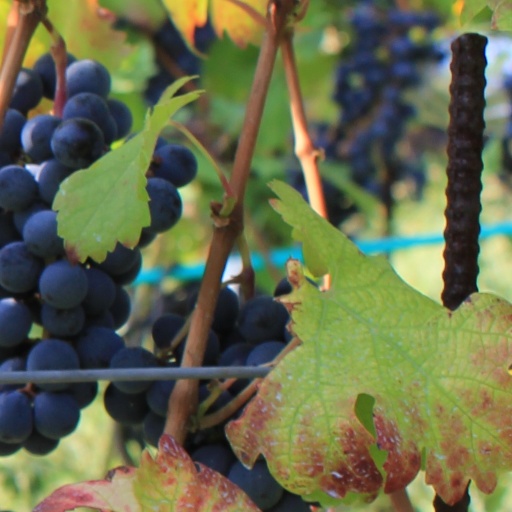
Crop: grape